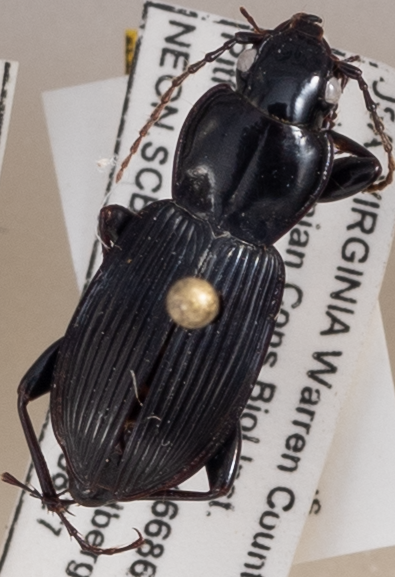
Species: Pterostichus coracinus
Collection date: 2020-08-27
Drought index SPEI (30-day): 1.01
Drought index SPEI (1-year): -0.46
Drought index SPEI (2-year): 1.13